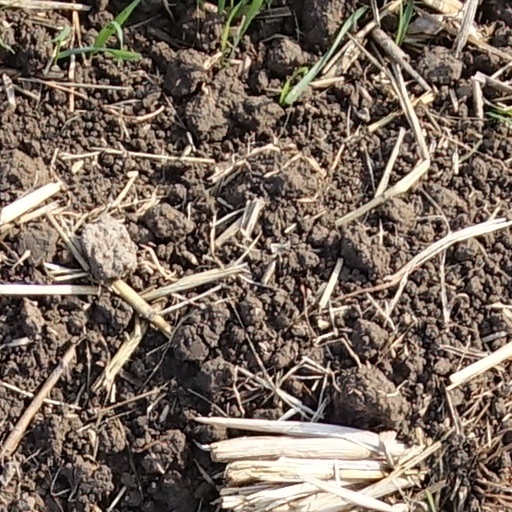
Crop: wheat